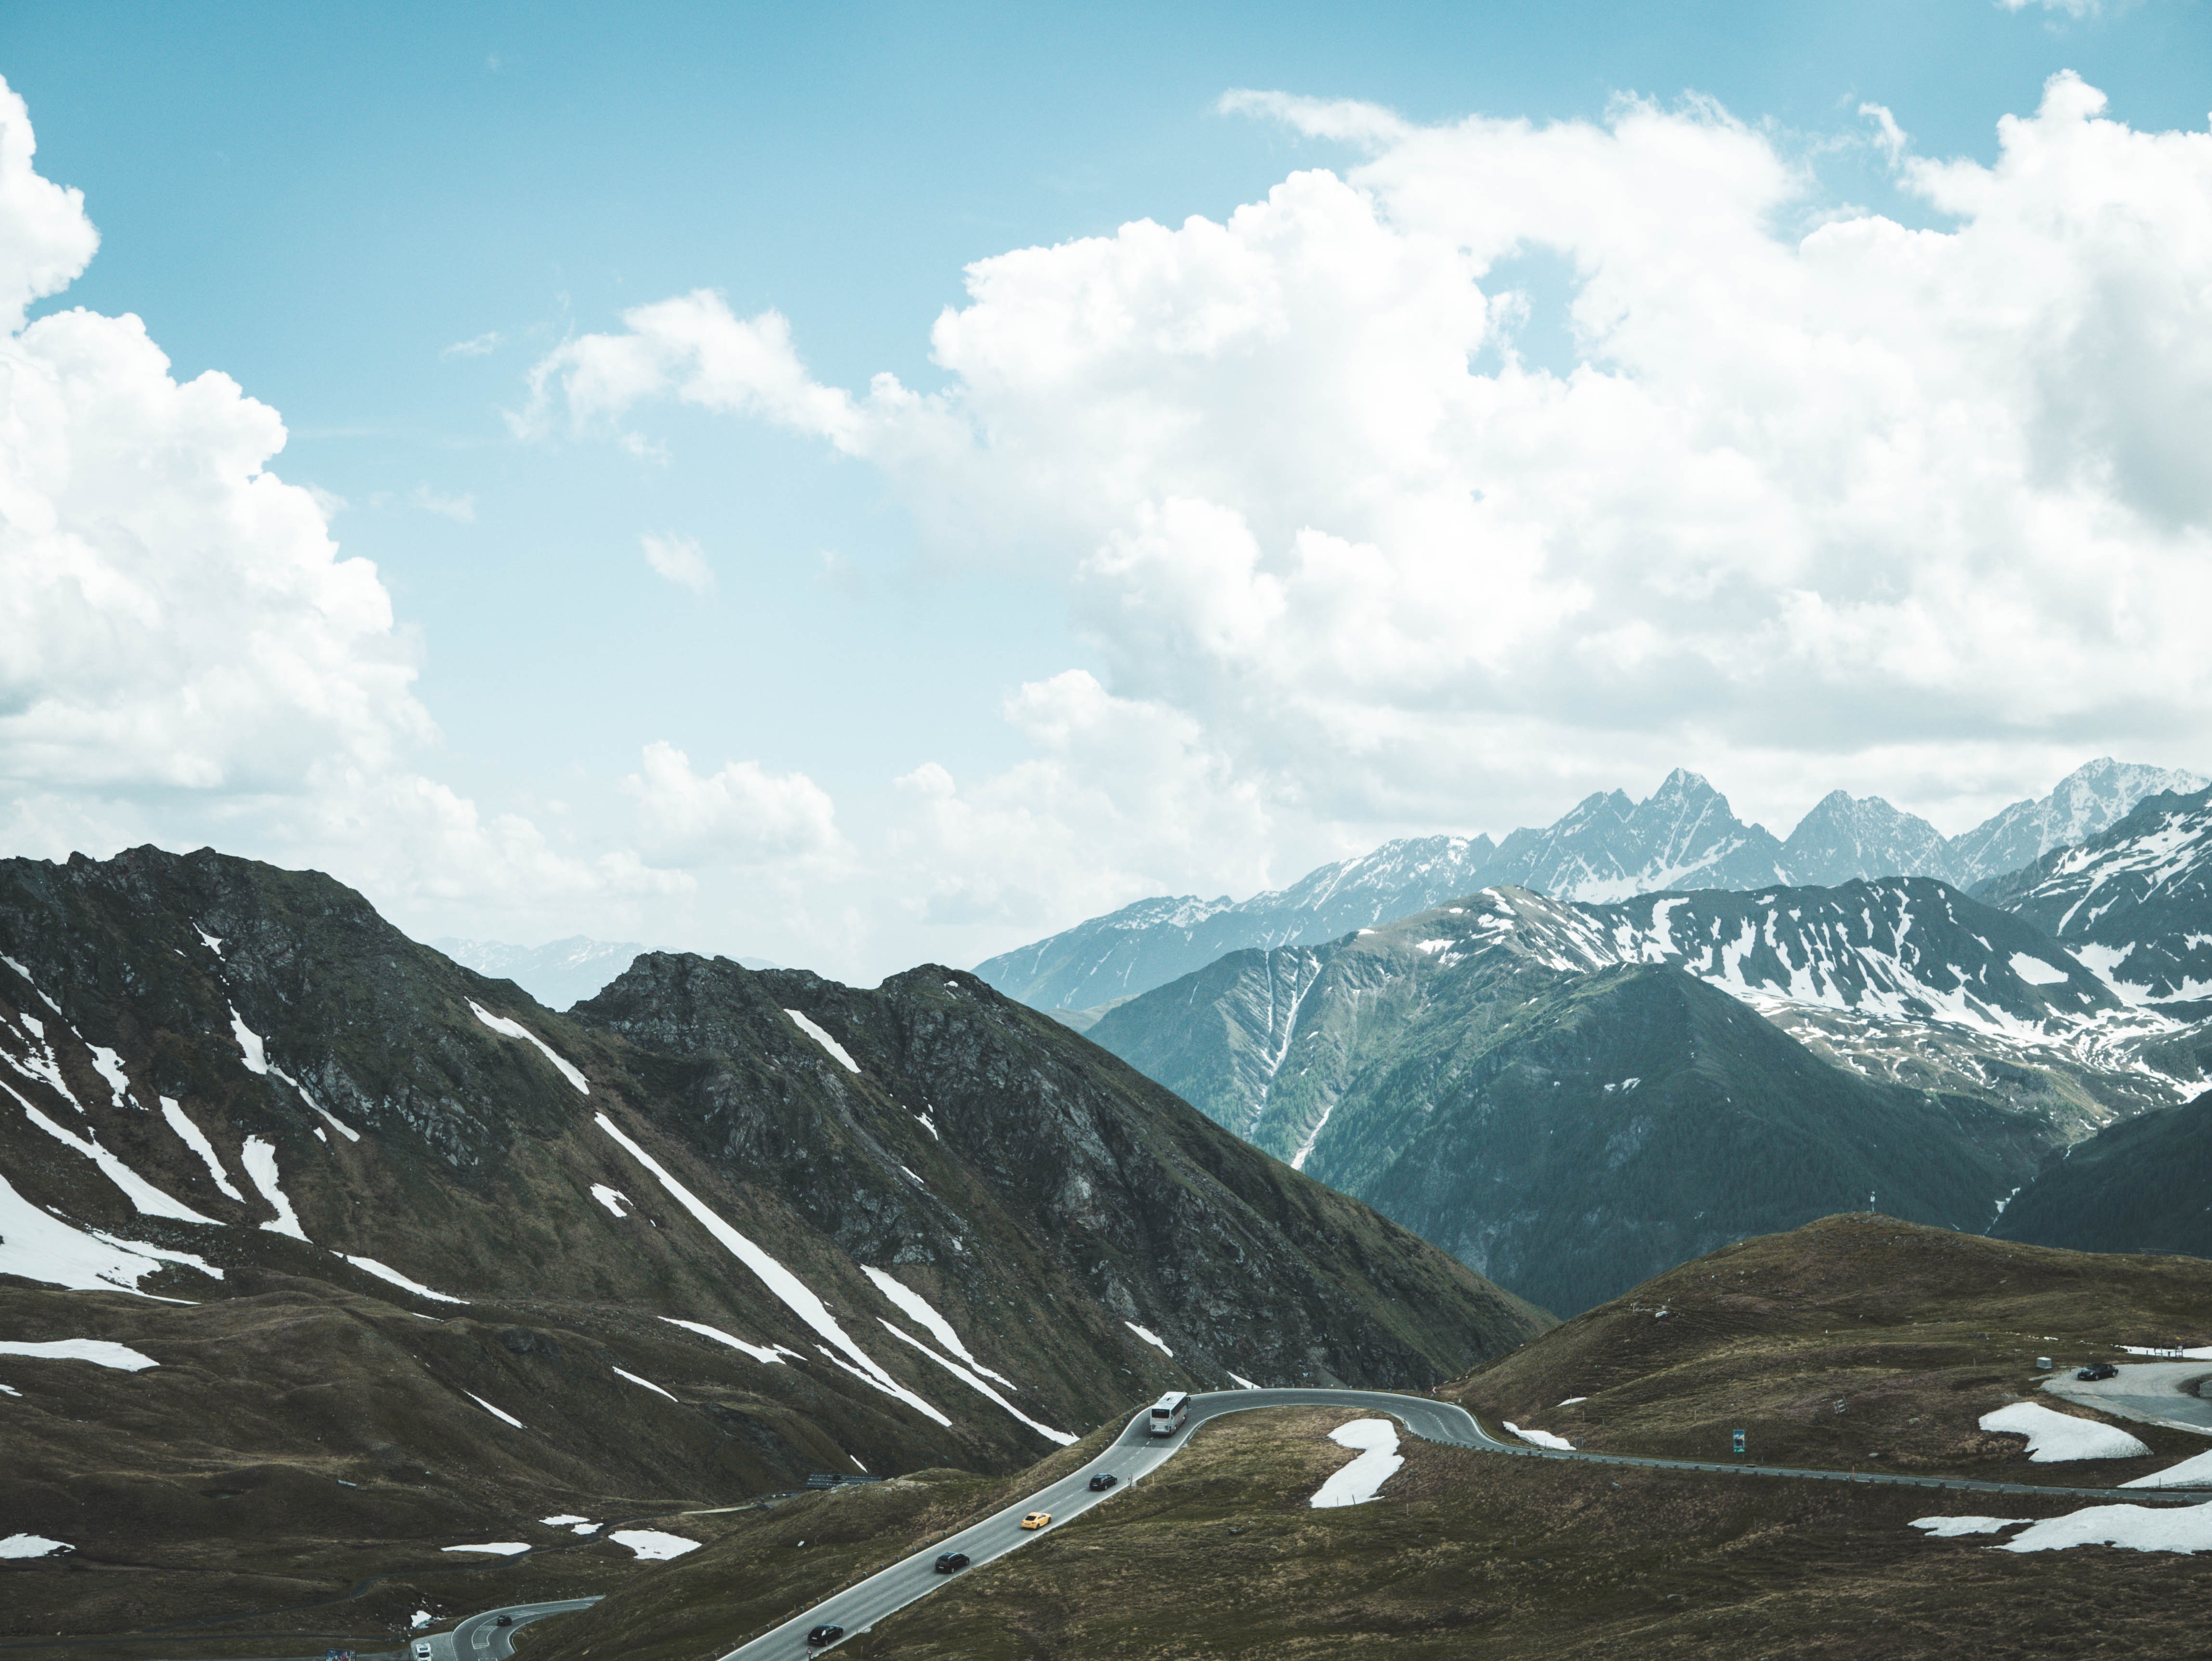
mountainous landforms, mountain, highland, mountain range, sky, cloud, mountain pass, valley, ridge, natural landscape, alps, wilderness, hill, hill station, massif, fell, summit, road, mount scenery, landscape, tree, moraine, cumulus, geological phenomenon, slope, national park, ar te, meteorological phenomenon, tundra, terrain, tourism, snow